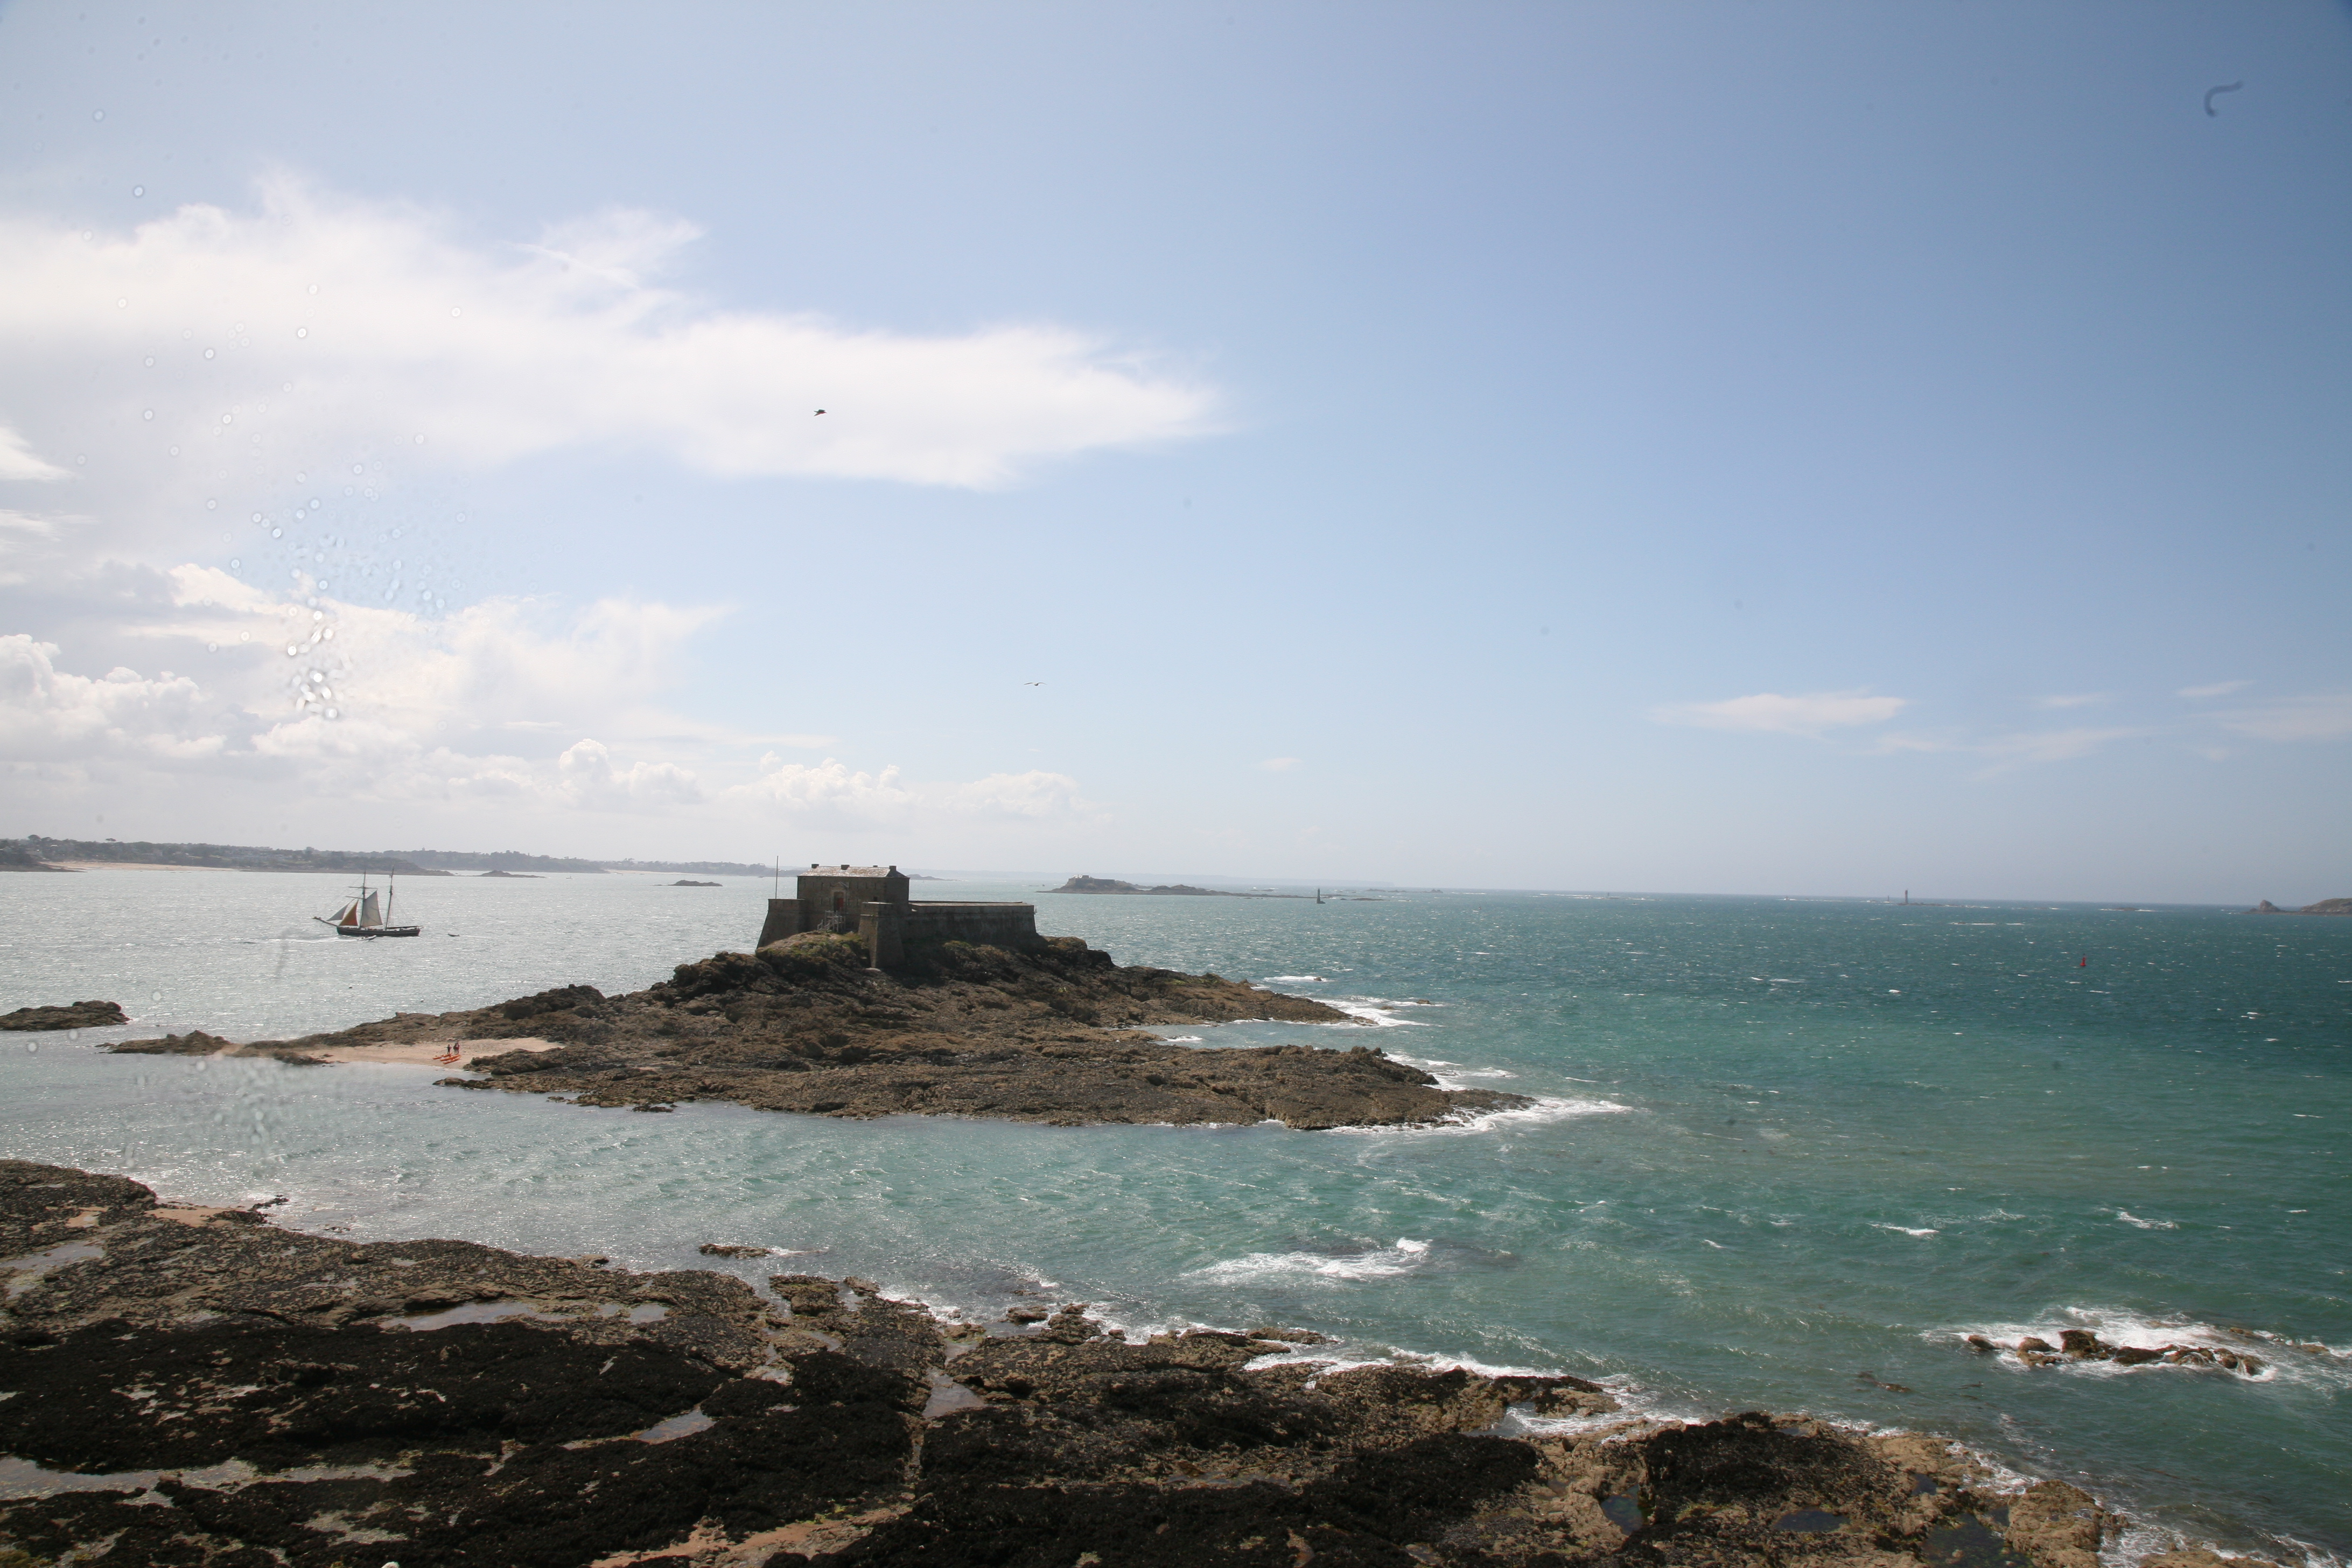
beach, sea, coast, ocean, horizon, shore, wave, cliff, cove, tower, bay, terrain, body of water, cape, islet, wind wave